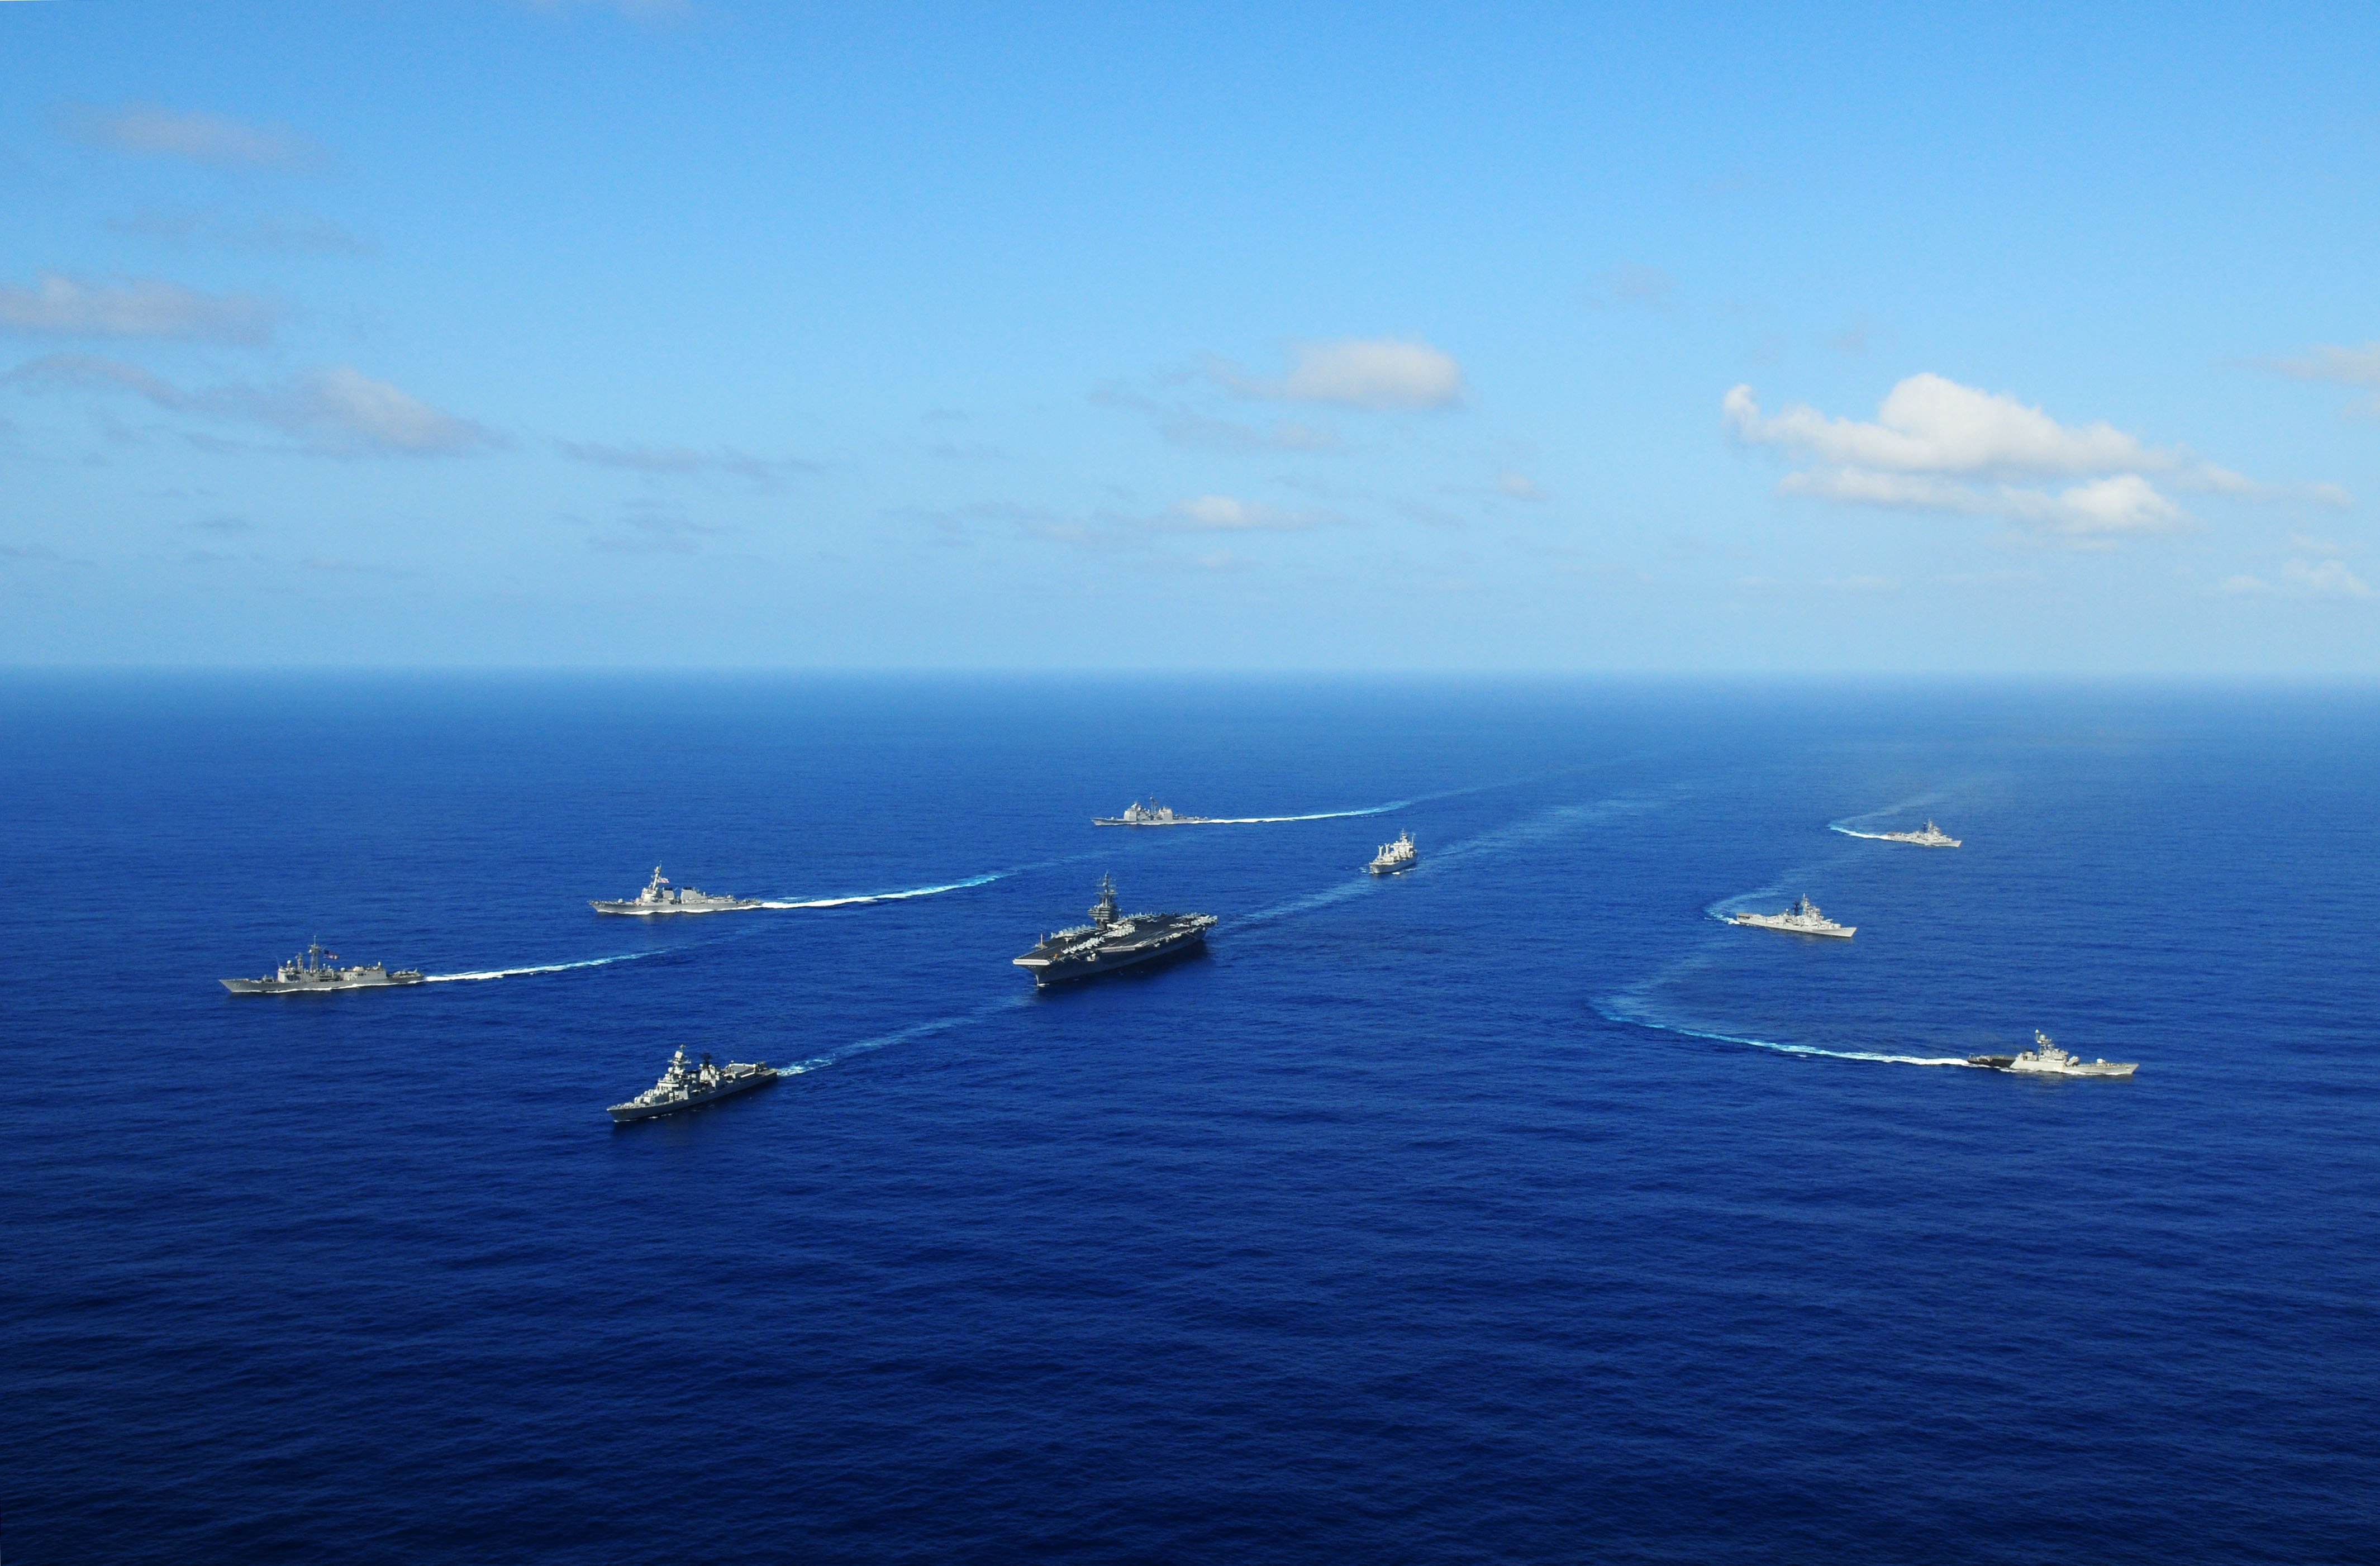
Vehicle type: Ships